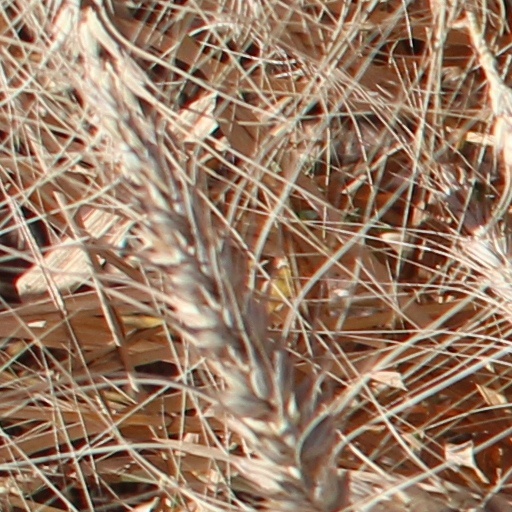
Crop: wheat